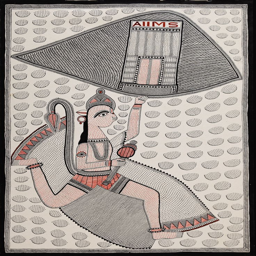
not sure if this is a drawing or a print